Fisher P-75 Eagle

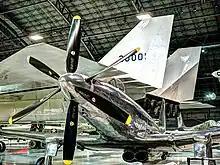
Fisher P-75 Eagle on display at the National Museum of the USAF in the fourth building which opened in 2016

Powered by a V-3420-19 24-cylinder engine rated at driving co-axial contra-rotating propellers, the XP-75 flew for the first time on 17 November 1943. The second XP-75 flew shortly thereafter, with all six long-range XP-75s entering the test program by the spring 1944. The test program brought up numerous teething problems, including miscalculation of the fighter's center of mass, failure of the engine to produce its expected power, inadequate engine cooling, high aileron forces at high speed, and poor spin characteristics. Redesigns were introduced into the long-range XP-75s including a modified tail assembly, new "bubble" canopy, and a V-3420-23 engine that corrected most of the deficiencies by the time the first P-75A Eagles entered flight testing in September 1944.